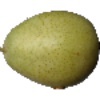
Label: Pear 1